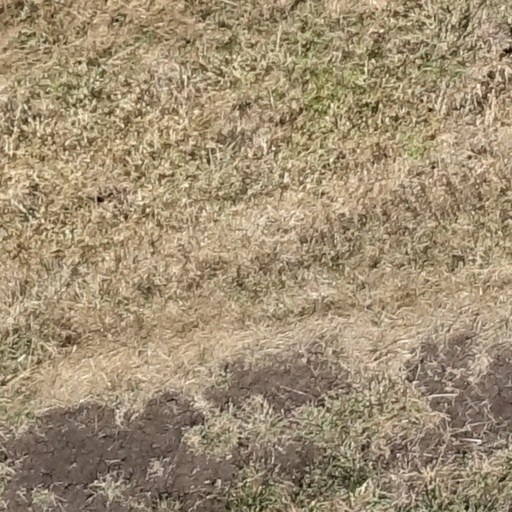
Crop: sorghum